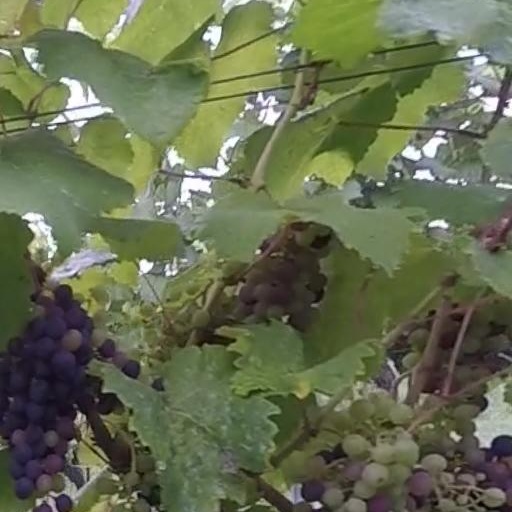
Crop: grape